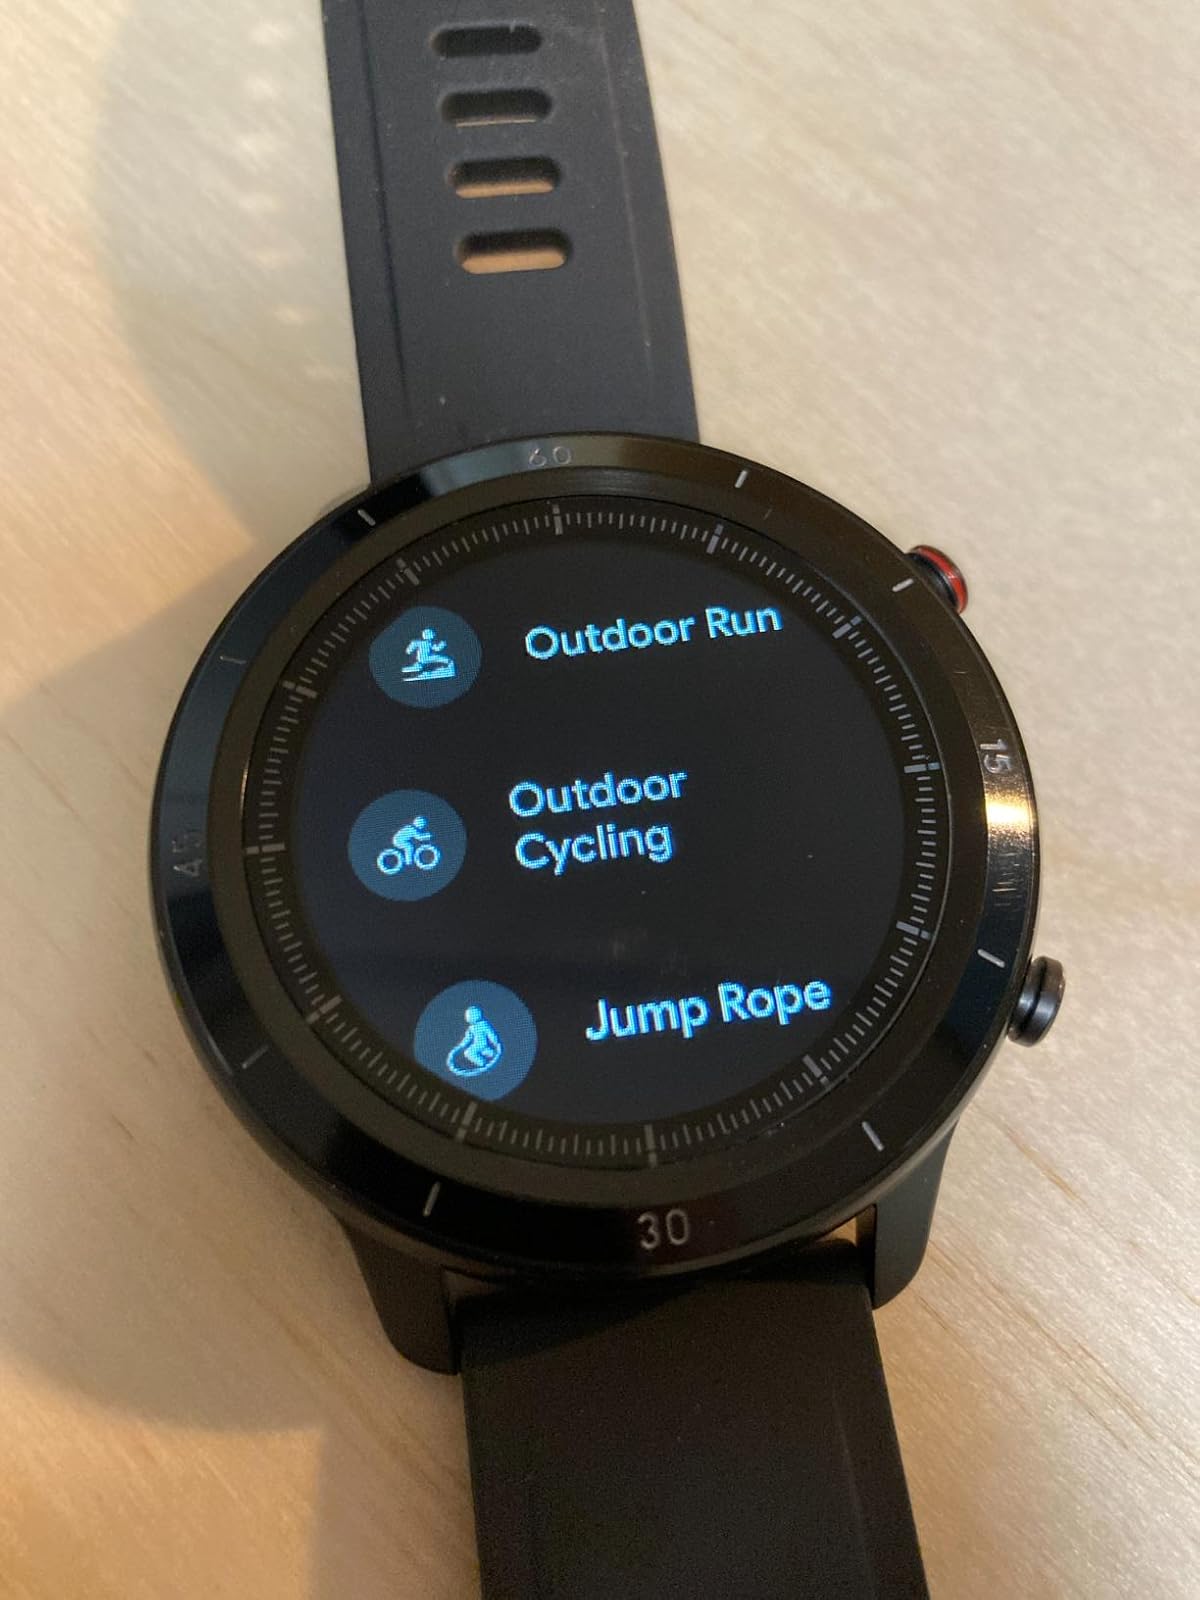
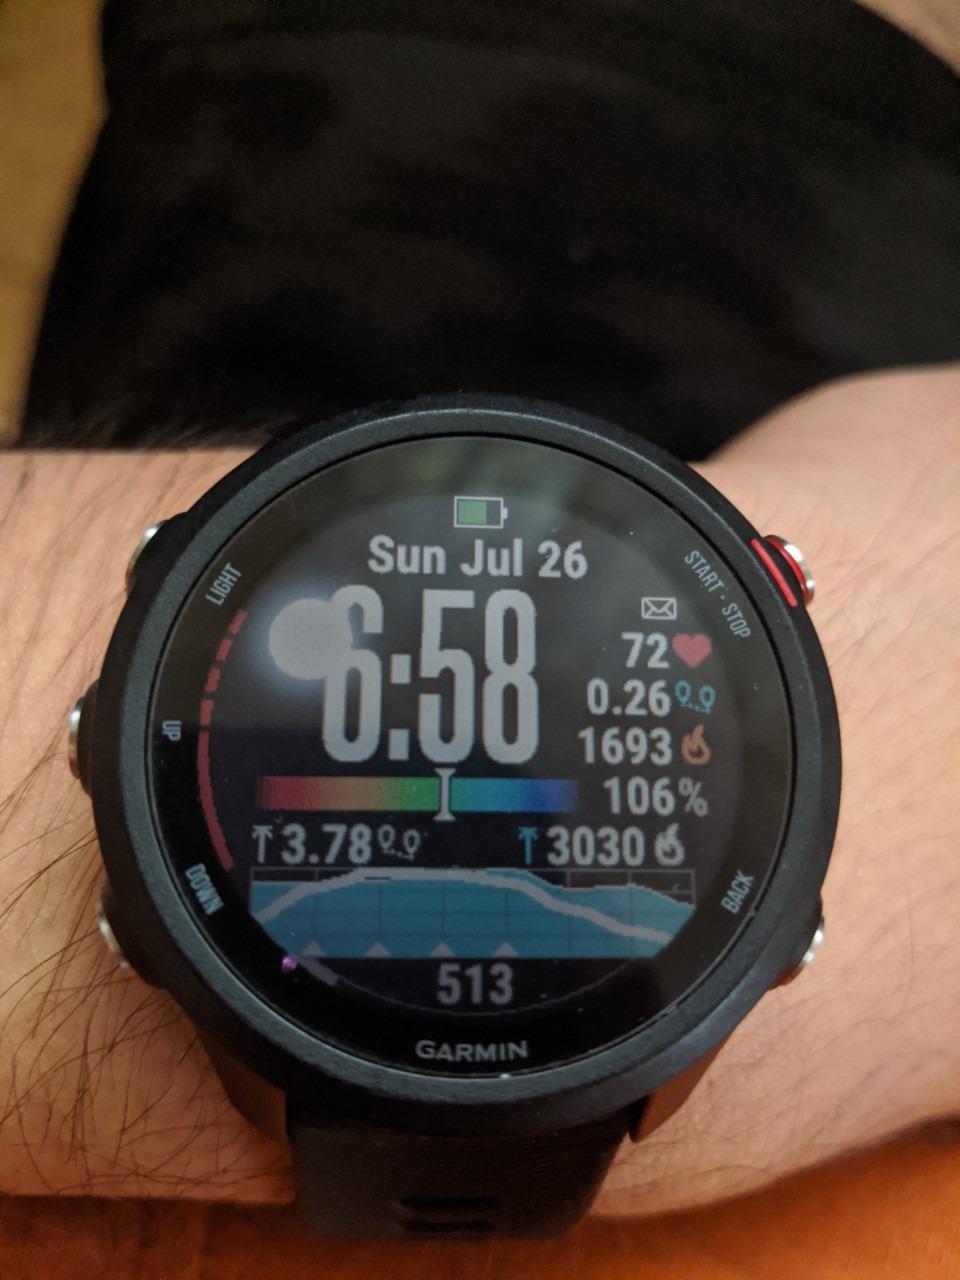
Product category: smartwatch
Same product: no